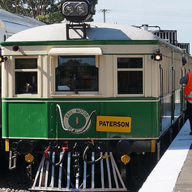
Vehicle type: Trains